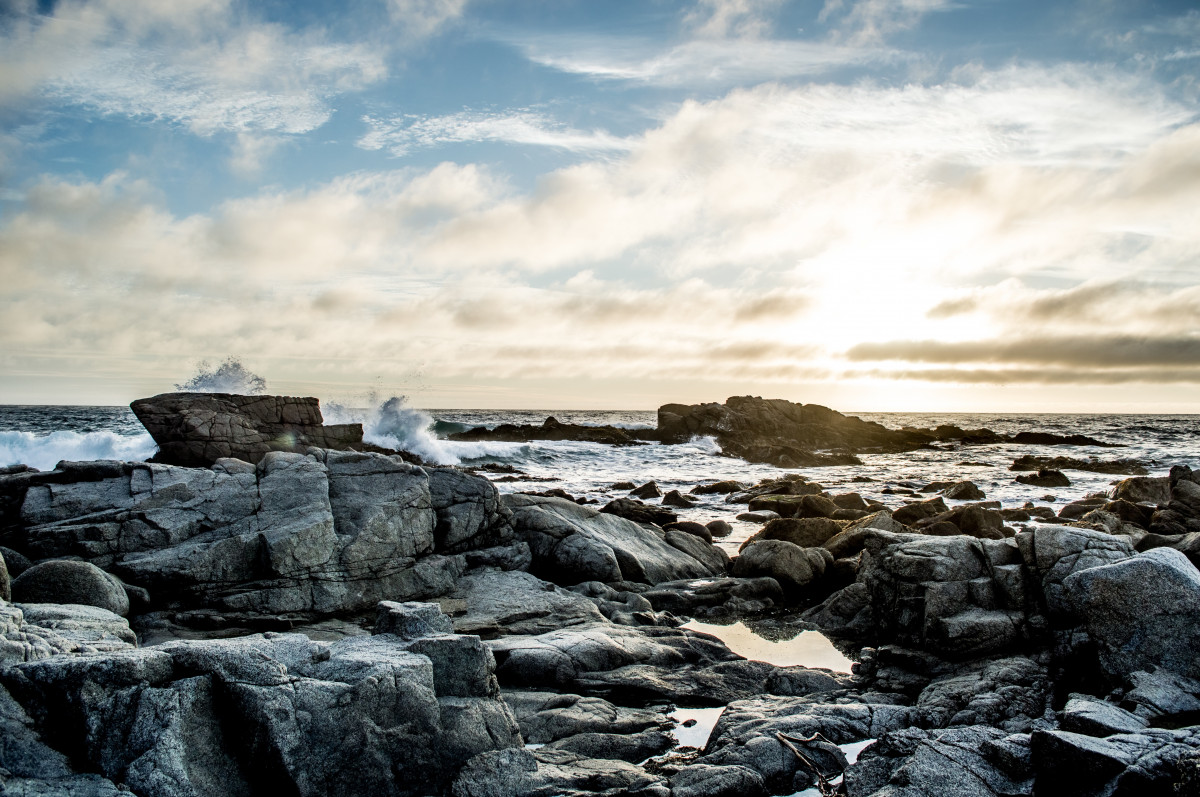
Tags: landscape, sea, coast, rock, ocean, horizon, mountain, snow, winter, cloud, sky, sunset, sunlight, shore, stone, cliff, ice, cove, bay, tidepool, terrain, material, body of water, cape